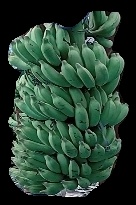
Variety: elakki-bale
Grade: grade1